Valley of Elah

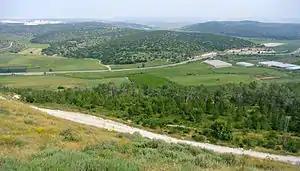
Valley of Elah viewed from the top of Tel Azekah

The Valley of Elah, Ella Valley ("Valley of the terebinth"; from the ), or Wadi es-Sunt, is a long, shallow valley in the Shephelah area of Israel. It is best-known from the Hebrew Bible incident where David defeated Goliath (1 Samuel 17:2 and 19). It is home to several important archaeological sites, including those identified as the ancient towns of Azekah and Sokho (1 Samuel 17:1). Rising from the valley on its extreme southeast end lies the hilltop ruin Adullam, and on its north lie the ruins of the ancient fortress city of Khirbet Qeiyafa, which is identified with the ancient town of Shaaraim mentioned in 1 Samuel 17:52.